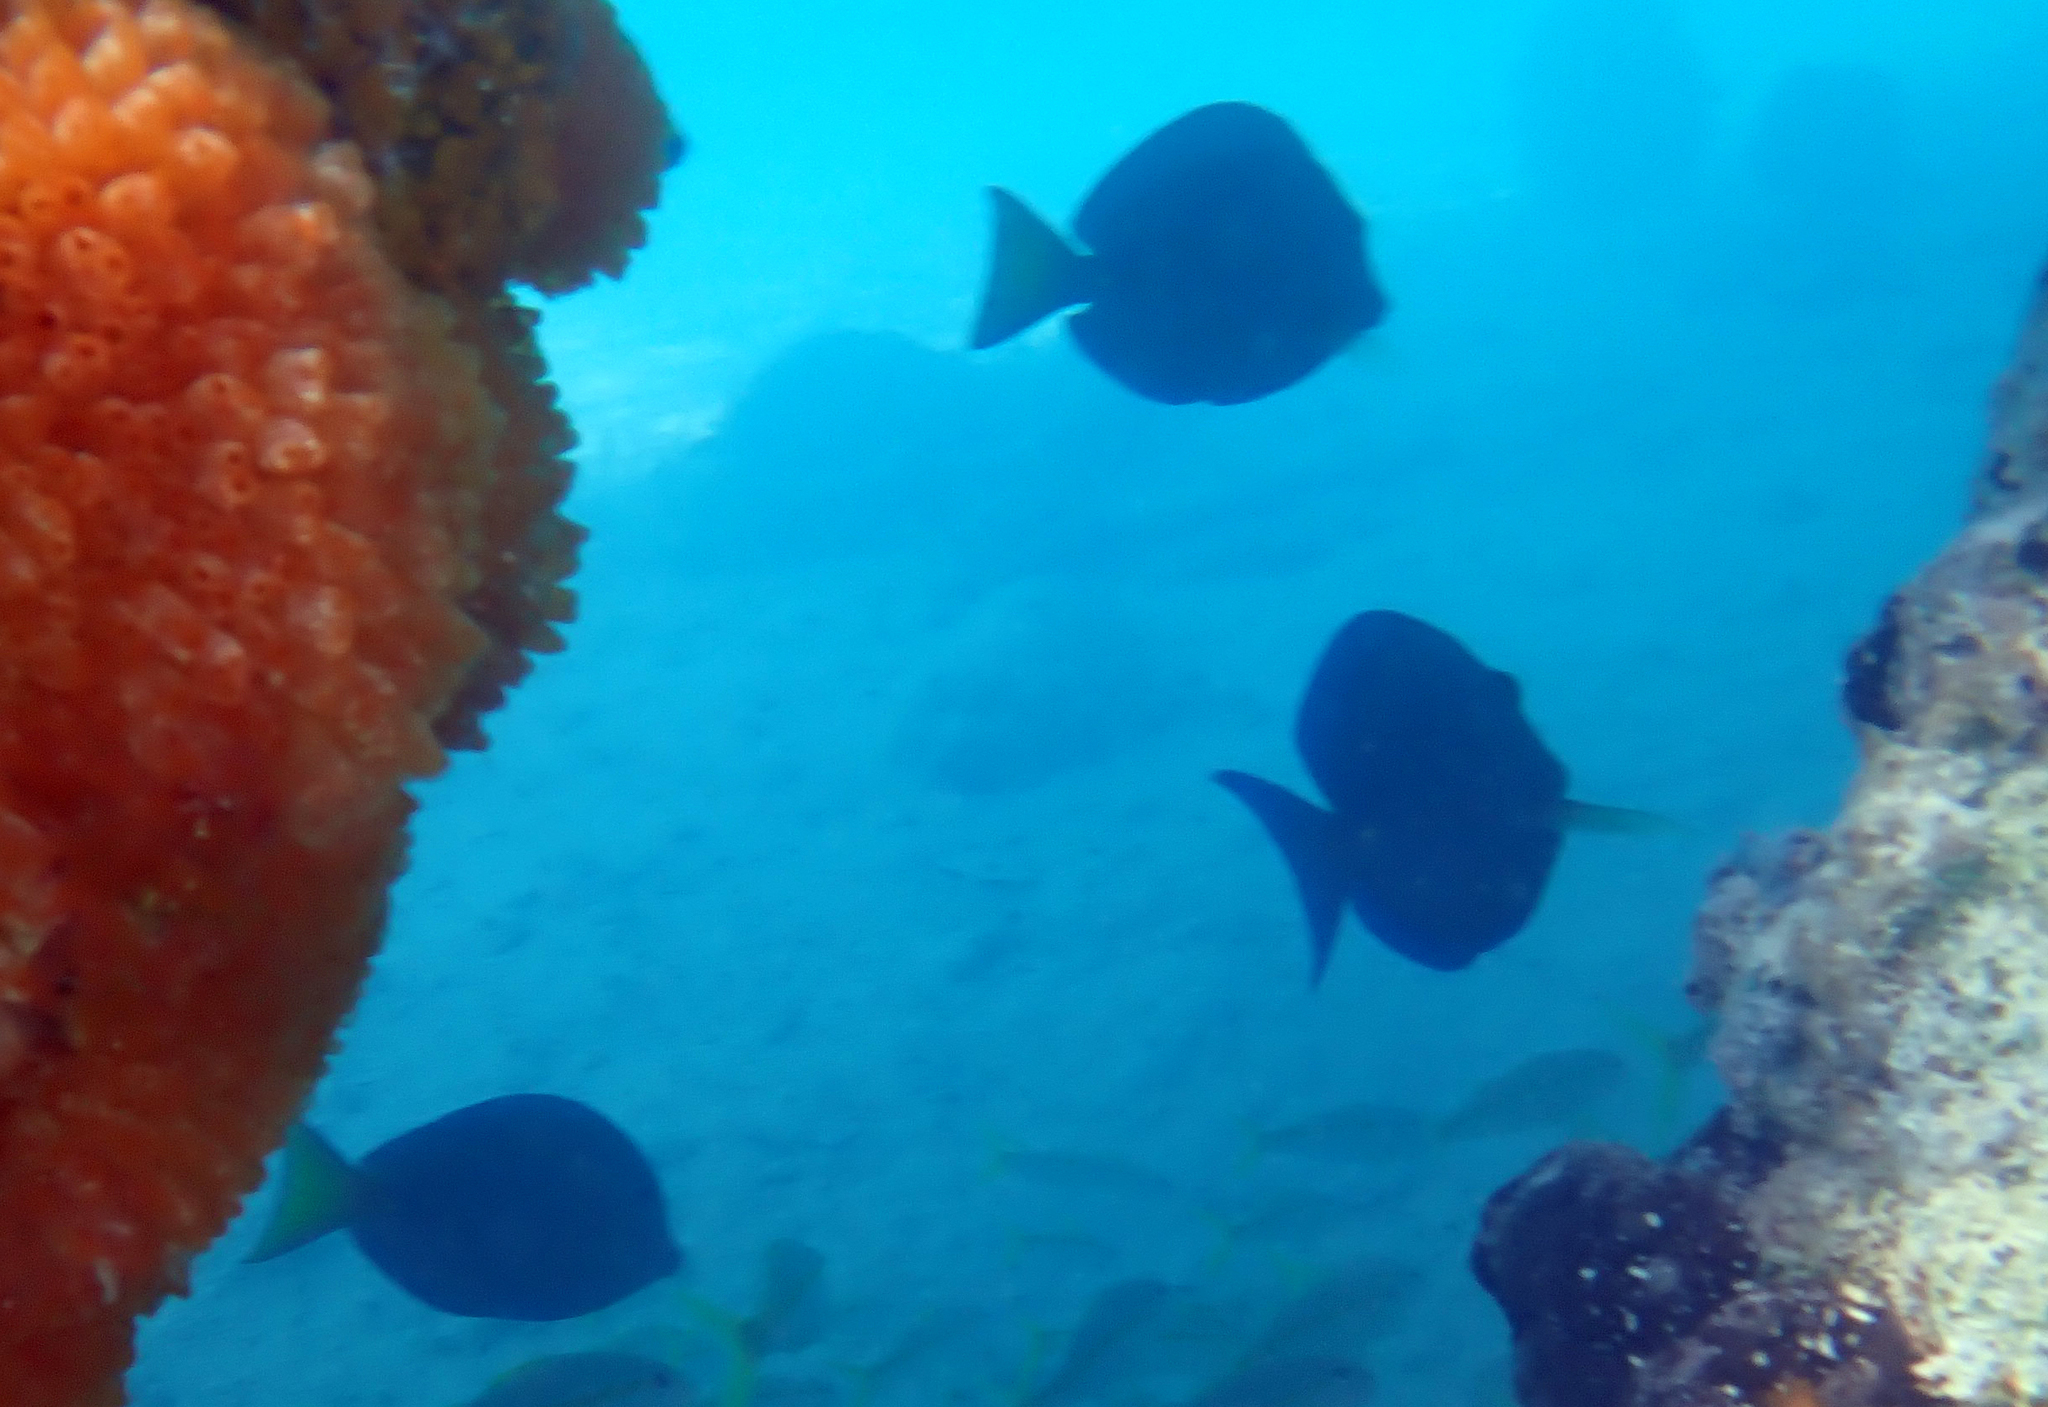
Acanthurus coeruleus (Atlantic Blue Tang)